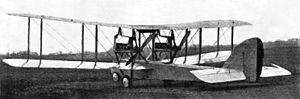
L’Airco DH.3 est un bombardier biplan triplace dessiné par Geoffrey de Havilland.